Scientific racism

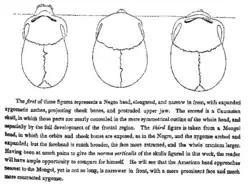
Racialist differences: "a Negro head ... a Caucasian skull ... a Mongol head", Samuel George Morton, 1839

Charles Darwin's views on race have been a topic of much discussion and debate. According to Jackson and Weidman, Darwin was a moderate in the 19th century debates about race. "He was not a confirmed racist — he was a staunch abolitionist, for example — but he did think that there were distinct races that could be ranked in a hierarchy".